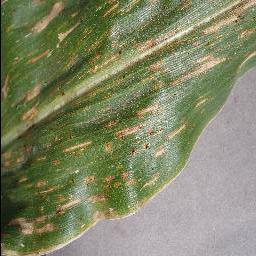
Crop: corn
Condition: (maize)_cercospora_spot_gray_spot